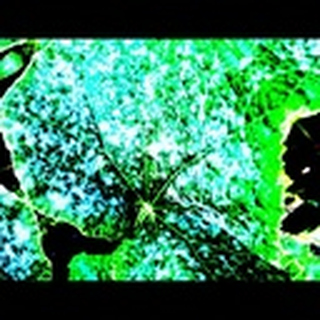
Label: cotton_powdery_mildew